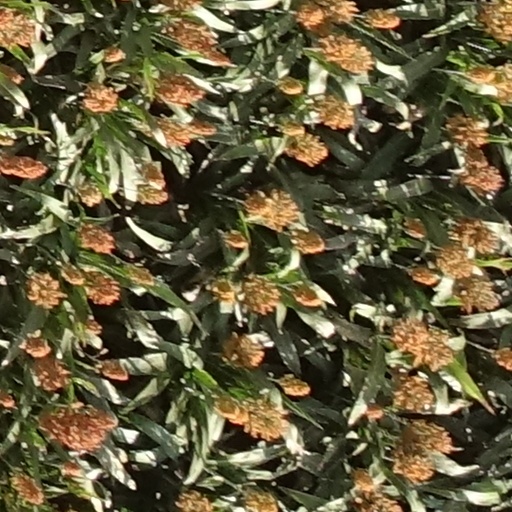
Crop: sorghum